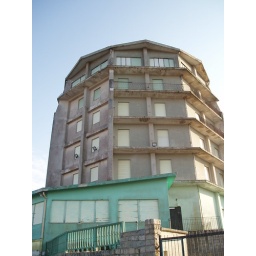
Abandoned building on hill in Tempio